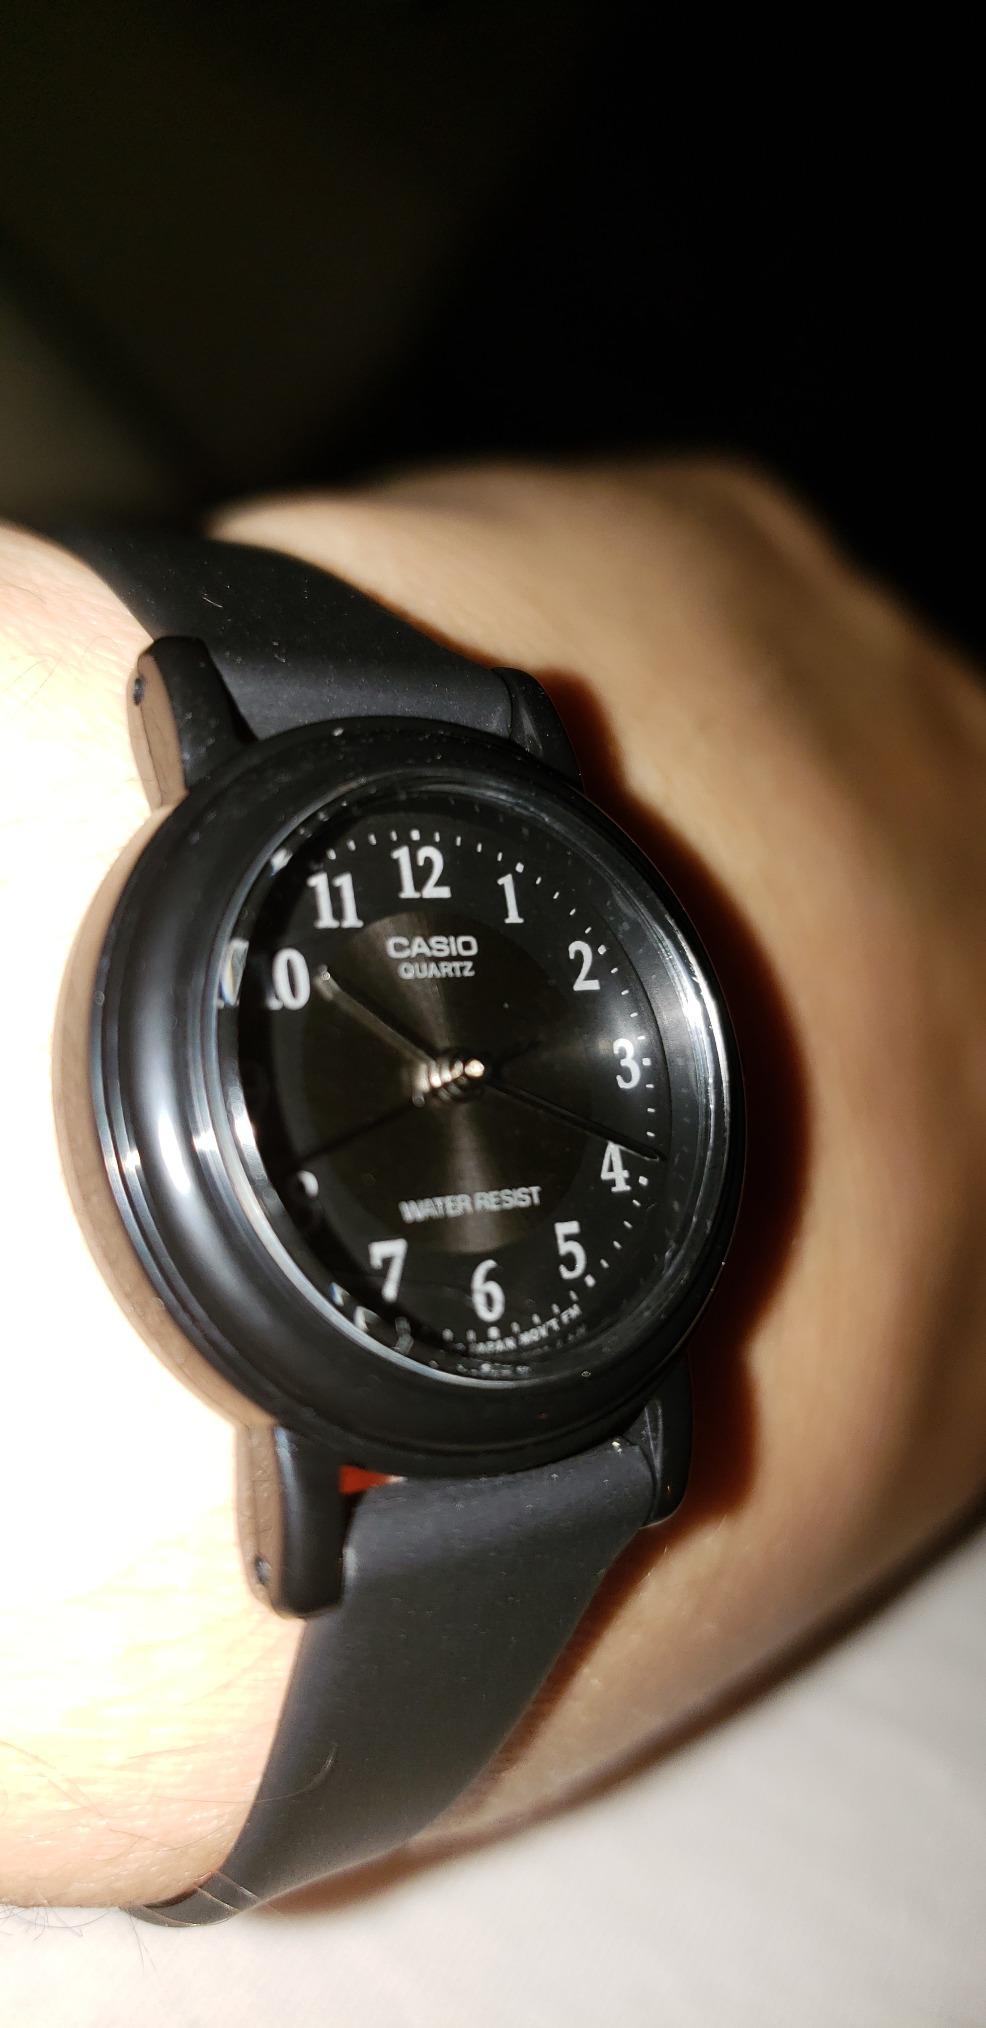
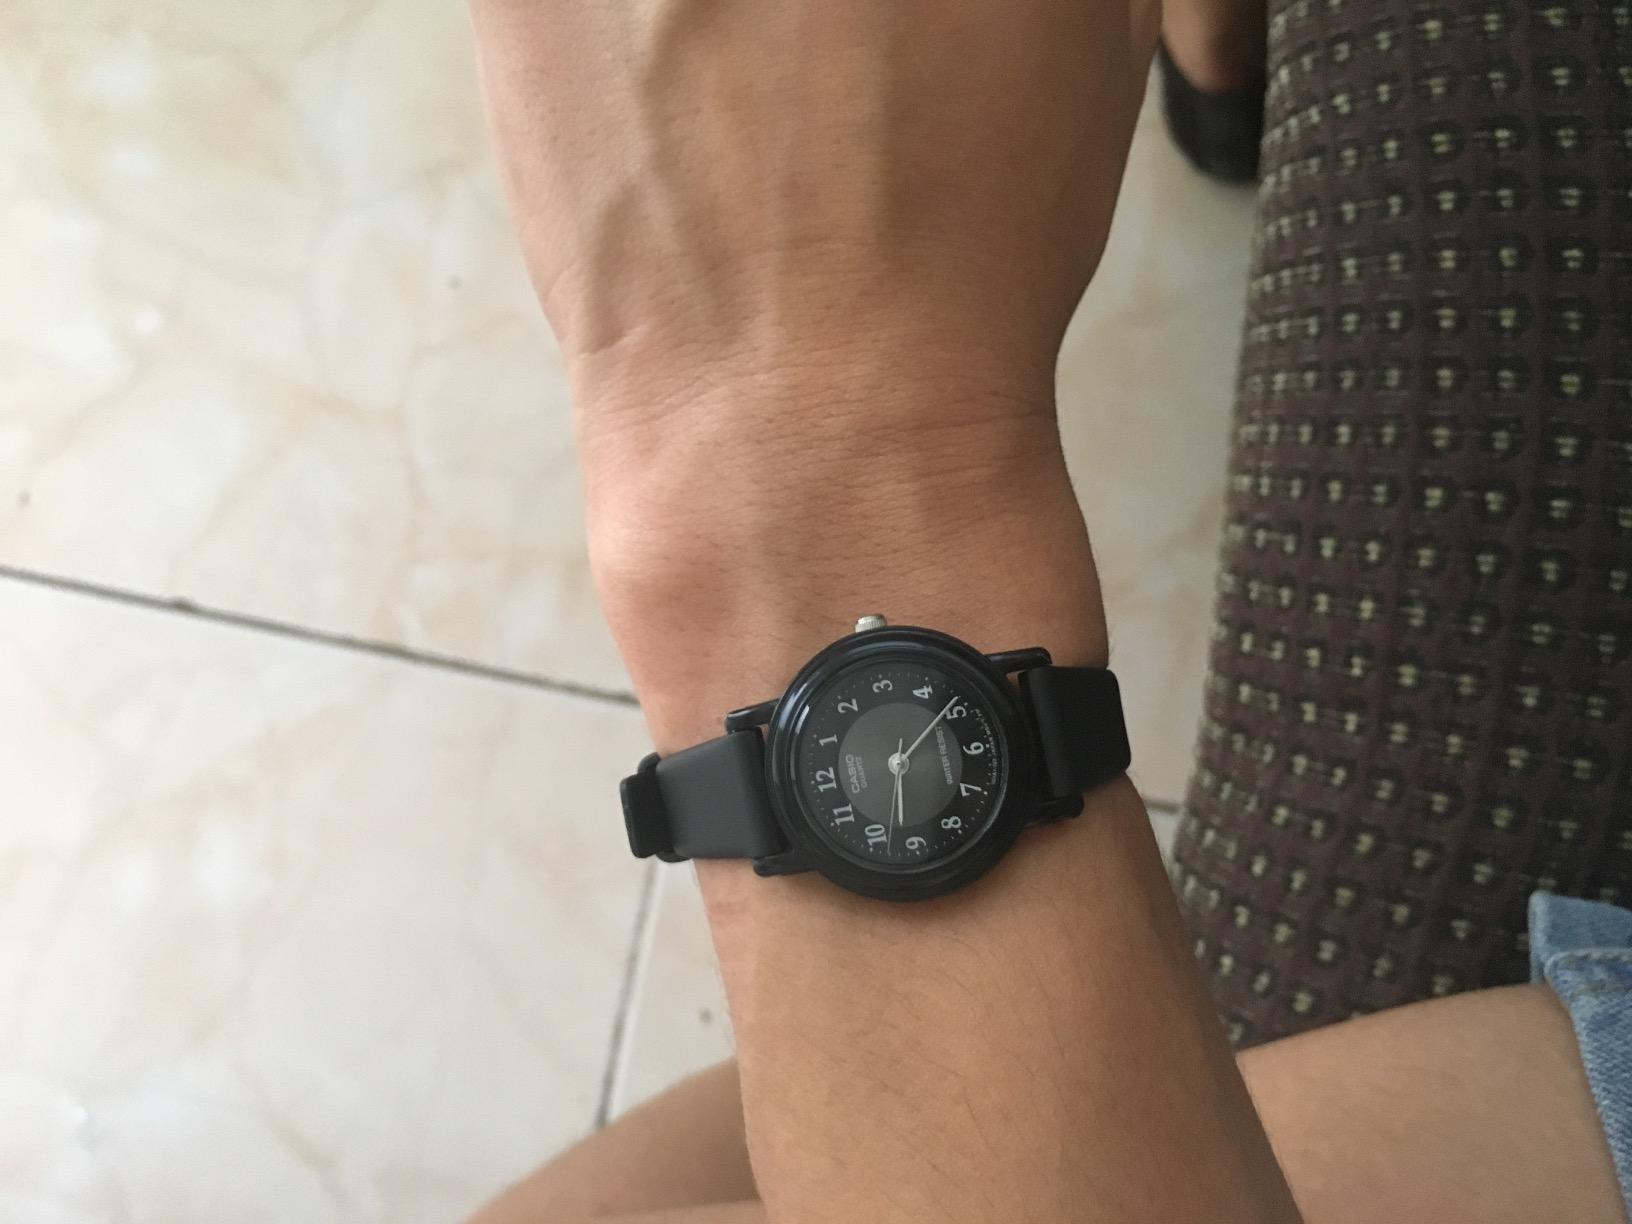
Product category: accessories_watch
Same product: yes